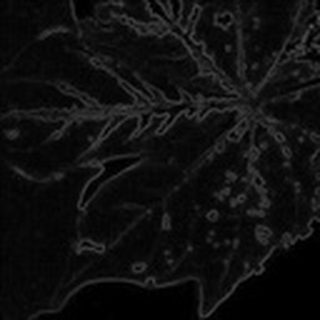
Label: cotton_bacterial_blight